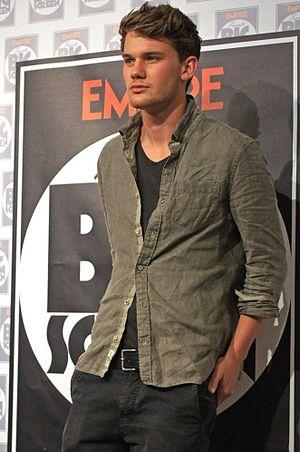
Jeremy Irvine, de son vrai nom Jeremy William Fredric Smith, né le 18 juin 1990 à Cambridge, est un acteur anglais.